History of West Africa

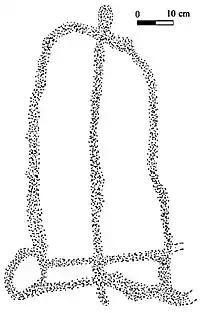
Tichitt Tradition rock art depicting cart, with long platform, framed by two wheels

During the Holocene, Niger-Congo speakers independently created pottery in Ounjougou, Mali – the earliest pottery in Africa – by at least 9400 BCE, and along with their pottery, as well as wielding independently invented bows and arrows, migrated into the Central Sahara, which became their primary region of residence by 10,000 BP. The emergence and expansion of ceramics in the Sahara may be linked with the origin of Round Head and Kel Essuf rock art, which occupy rockshelters in the same regions (e.g., Djado, Acacus, Tadrart). Hunters in the Central Sahara farmed, stored, and cooked undomesticated central Saharan flora, underwent domestication of antelope, and domesticated and shepherded Barbary sheep. After the Kel Essuf Period and Round Head Period of the Central Sahara, the Pastoral Period followed. Some of the hunter-gatherers who created the Round Head rock art may have adopted pastoral culture, and others may have not. As a result of increasing aridification of the Green Sahara, Central Saharan hunter-gatherers and cattle herders may have used seasonal waterways as the migratory route taken to the Niger River and Chad Basin of West Africa. In 2000 BCE, "Thiaroye Woman", also known as the "Venus of Thiaroye", may have been the earliest statuette created in Sub-Saharan West Africa; it may have particularly been a fertility statuette, created in the region of Senegambia, and may be associated with the emergence of complexly organized pastoral societies in West Africa between 4000 BCE and 1000 BCE. Though possibly developed as early as 5000 BCE, Nsibidi may have also developed in 2000 BCE, as evidenced by depictions of the West African script on Ikom monoliths at Ikom, in Nigeria. Migration of Saharan peoples south of the Sahelian region resulted in seasonal interaction with and gradual absorption of West African hunter-gatherers, who primarily dwelt in the savannas and forests of West Africa. In West Africa, which may have been a major regional cradle in Africa for the domestication of crops and animals, Niger-Congo speakers domesticated the helmeted guineafowl between 5500 BP and 1300 BP; domestication of field crops occurred throughout various locations in West Africa, such as yams (d. praehensilis) in the Niger River basin between eastern Ghana and western Nigeria (northern Benin), rice (oryza glaberrima) in the Inner Niger Delta region of Mali, pearl millet (cenchrus americanus) in northern Mali and Mauritania, and cowpeas in northern Ghana. After having persisted as late as 1000 BP, or some period of time after 1500 CE, remaining West African hunter-gatherers, many of whom dwelt in the forest-savanna region, were ultimately acculturated and admixed into the larger groups of West African agriculturalists, akin to the migratory Bantu-speaking agriculturalists and their encounters with Central African hunter-gatherers.